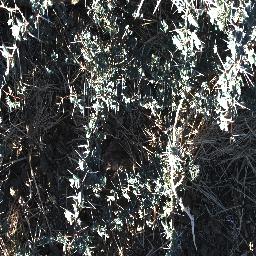
Label: prickly_acacia